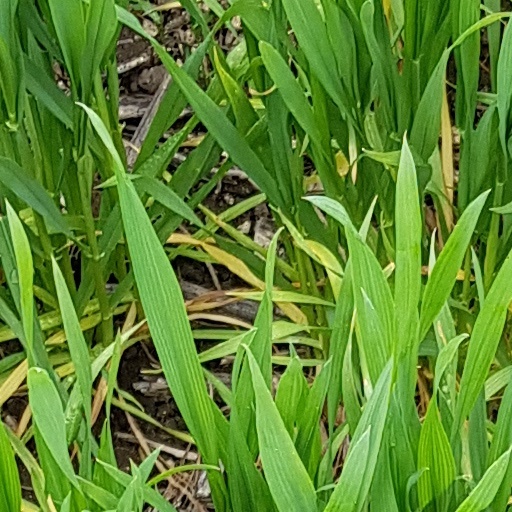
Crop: wheat